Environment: real
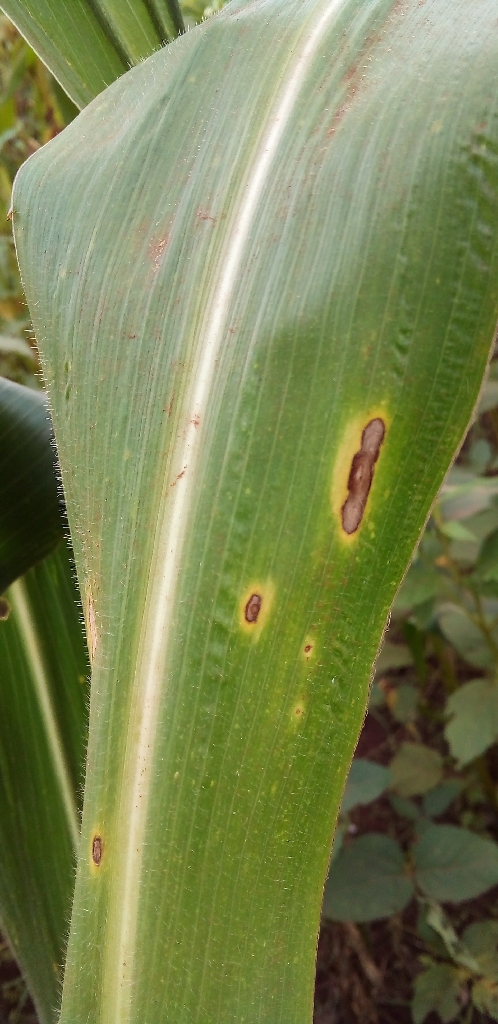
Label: northern_corn_leaf_blight